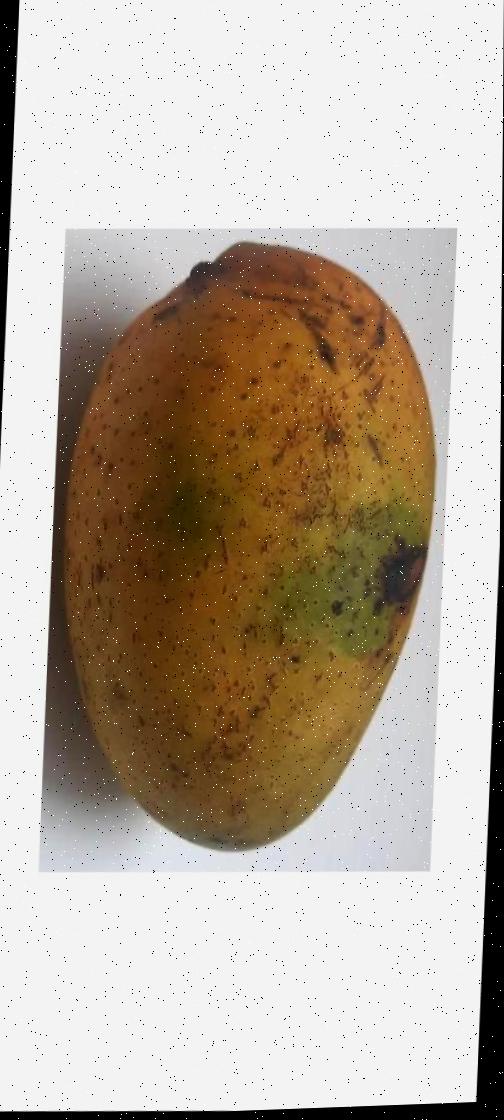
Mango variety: Ashshina Classic